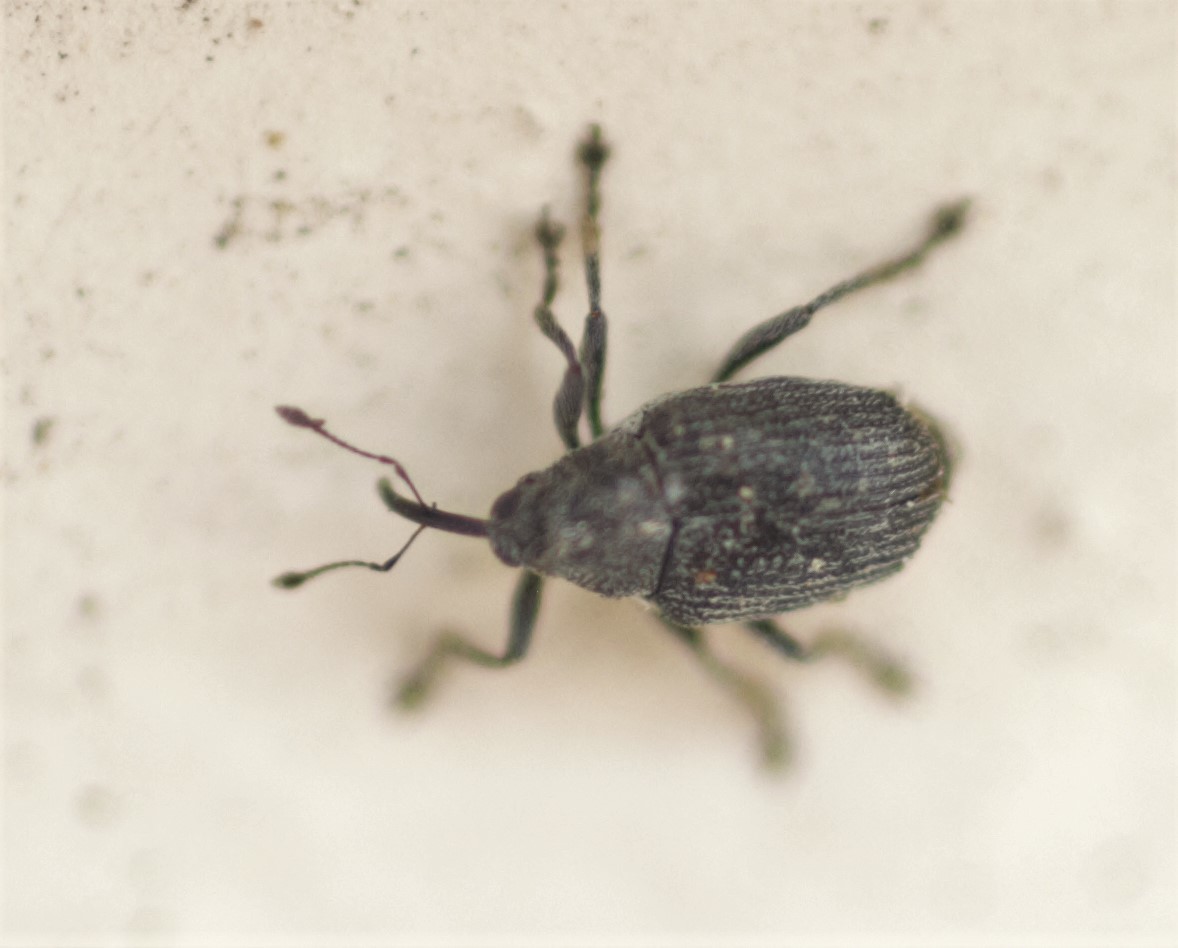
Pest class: Cabbage_seedpod_weevil